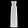
Label: Dress